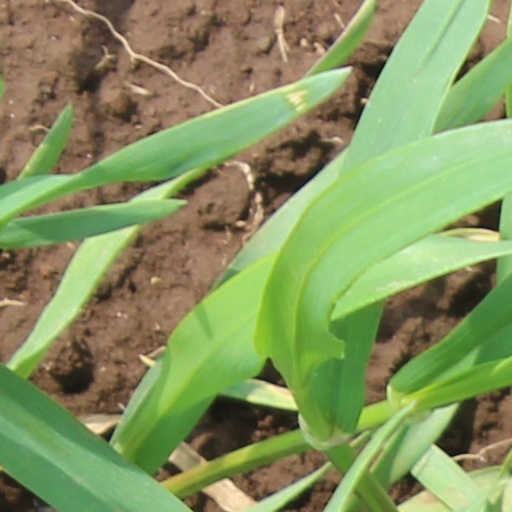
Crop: wheat